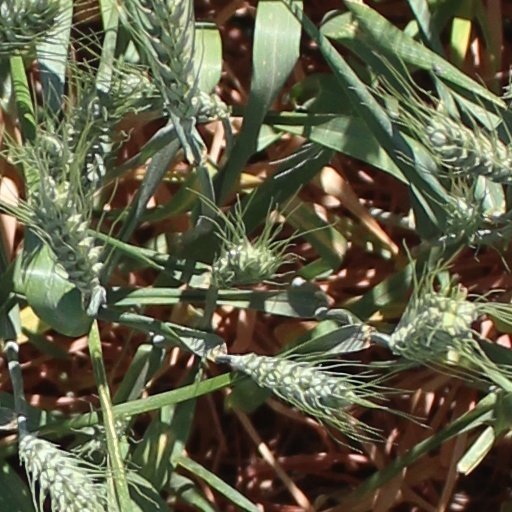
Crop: wheat